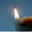
Label: rocket